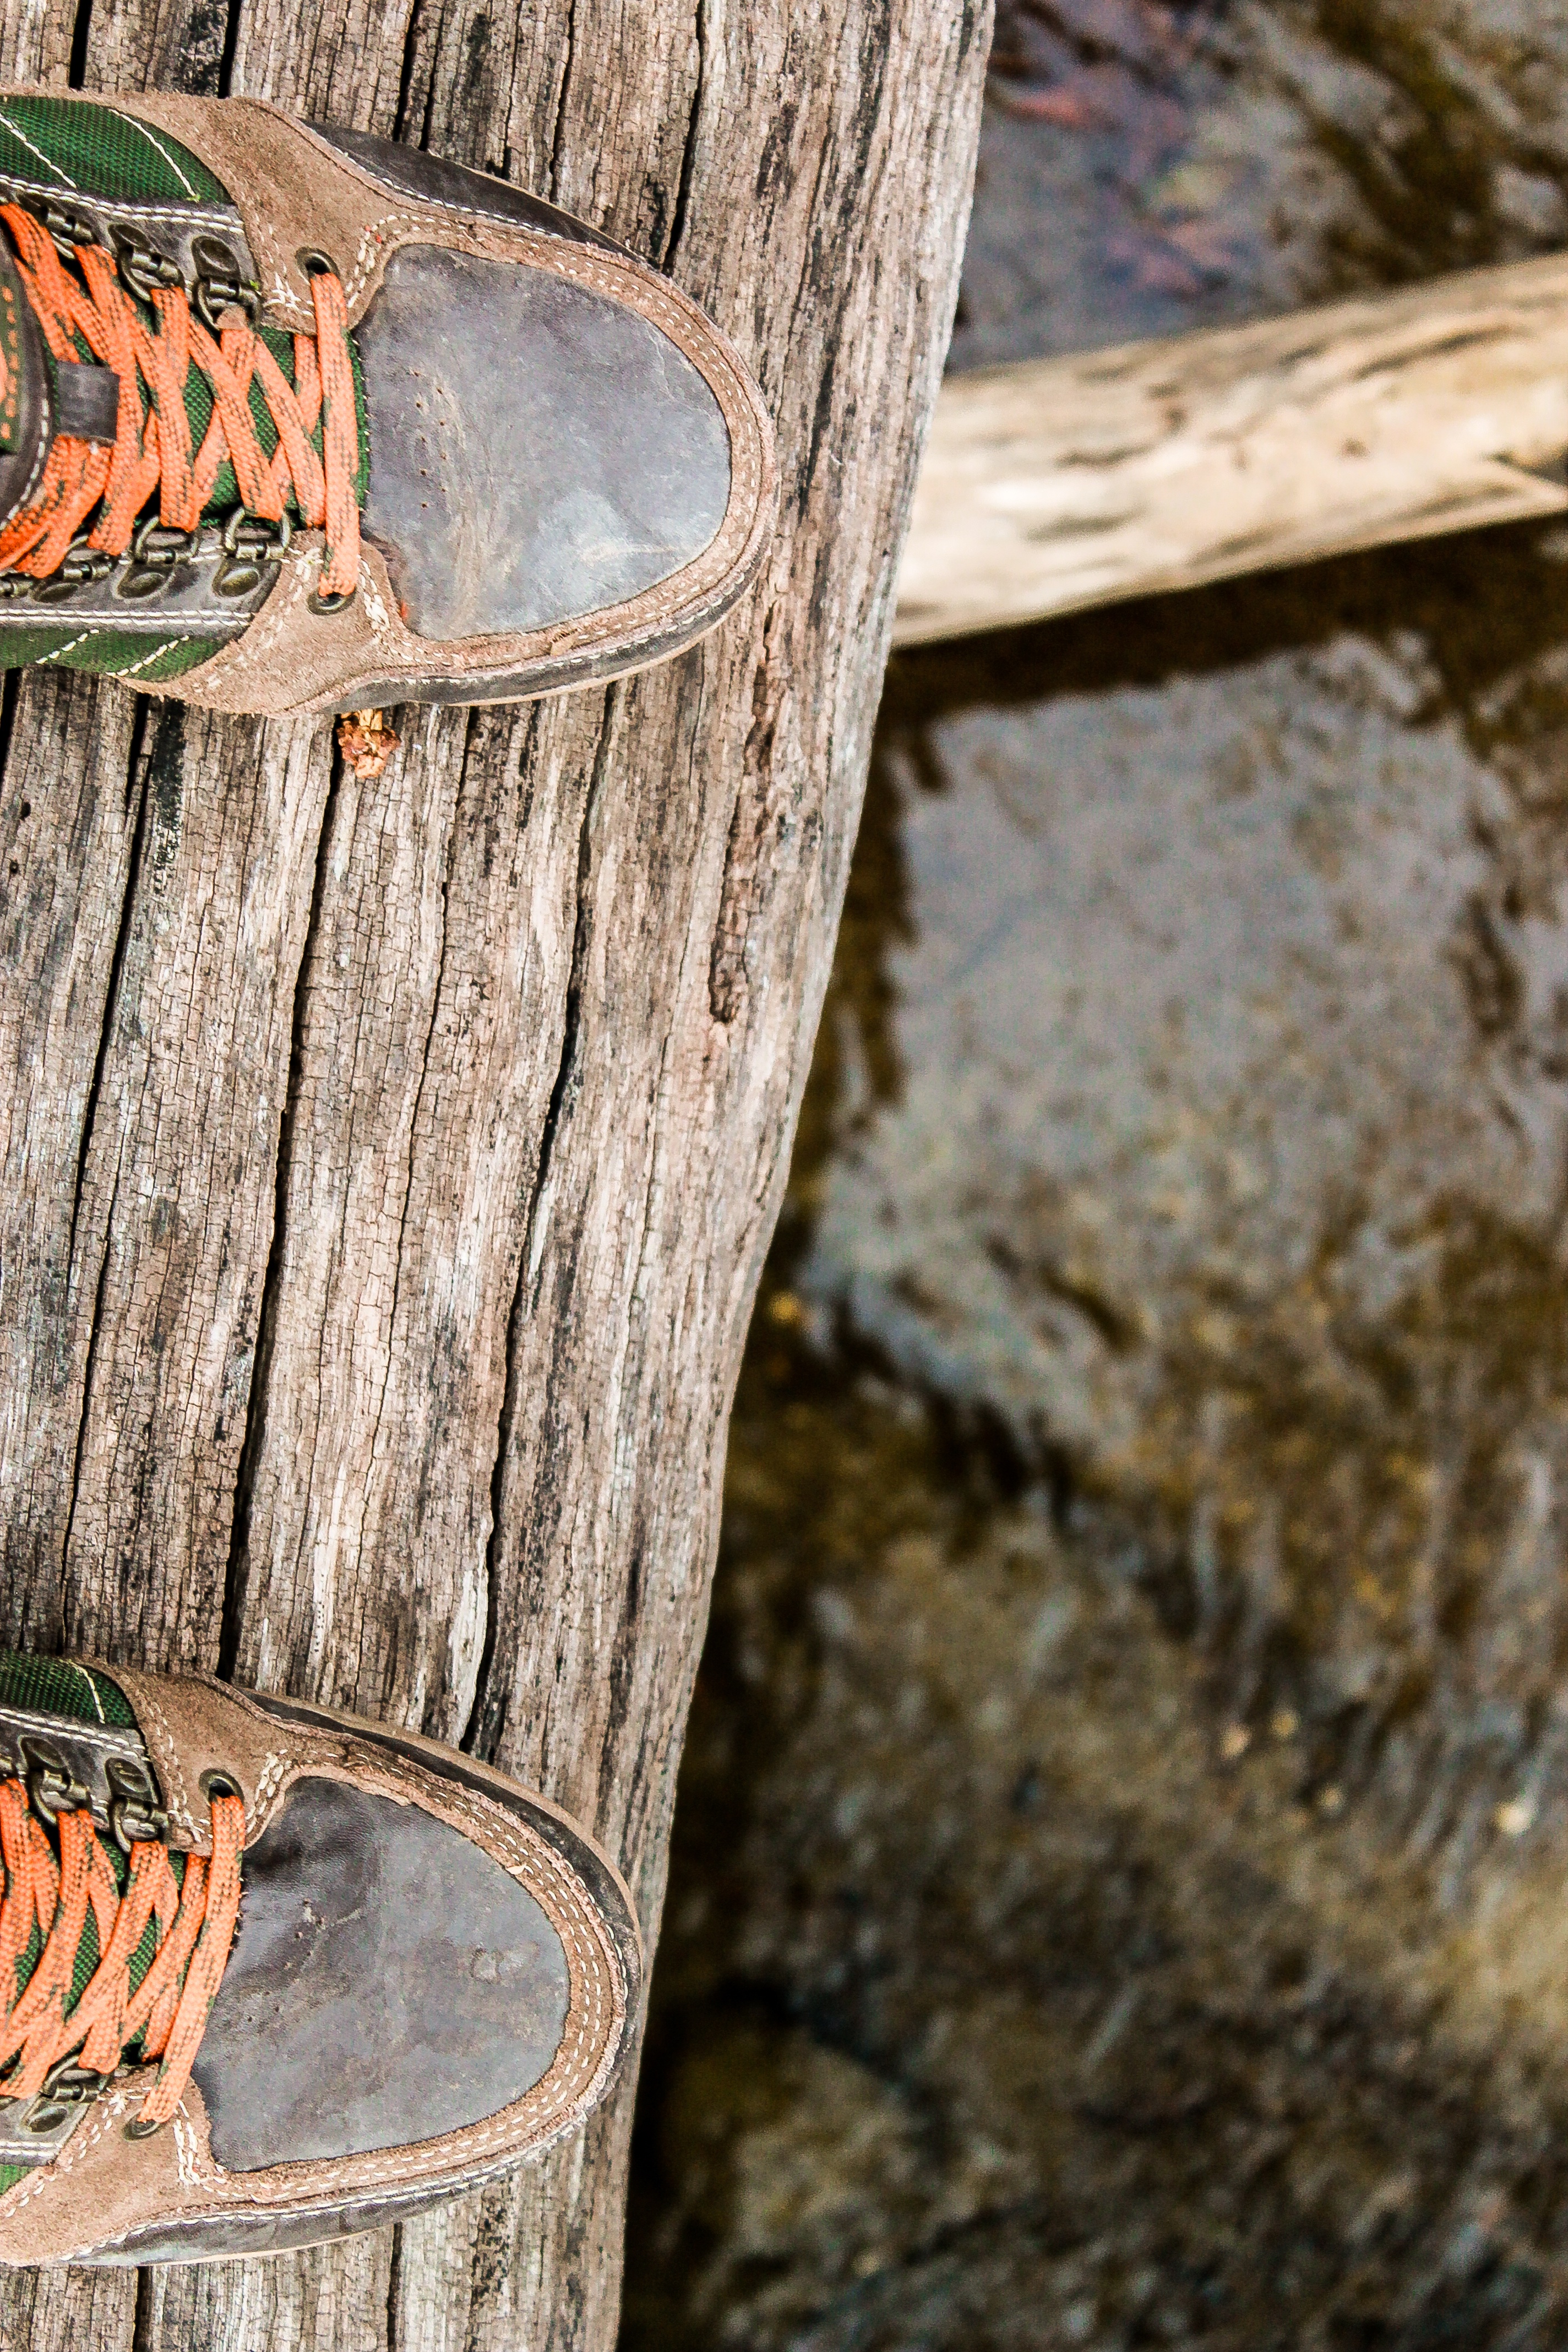
driftwood, tree, branch, wood, leaf, trunk, spring, soil, material, carving, woody plant